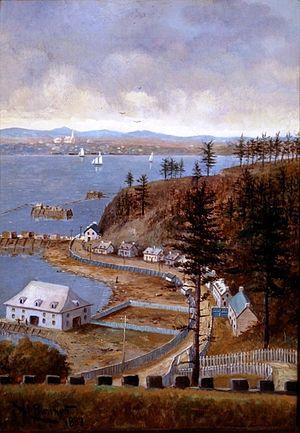
Peinture, Anse au Foulon, Québec, Henry Richard S. Bunnett, 1887, Huile sur toile, 36 x 26 cm
L'anse au Foulon est une petite baie du fleuve Saint-Laurent, située sur les rives du quartier Sillery à Québec, où il y avait autrefois un foulon appartenant au Séminaire de Québec.
La bataille des Plaines d'Abraham s'est déroulée le 13 septembre 1759 durant la guerre de la conquête à Québec, en Nouvelle-France.
La côte Gilmour est une montée de la ville de Québec.